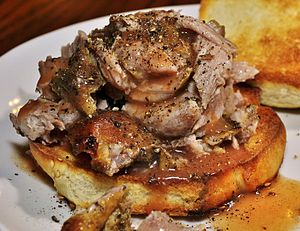
Pulled pork
En pulled pork-sandwich
Pulled Pork er en amerikansk ret fra sydstaterne. Den består af svinekød, som er langtidsgrillet over trækul. Pulled Pork grilles normalt i 12-15 timer ved temperaturer mellem 110-130°. Inden grilningen skal stegen ligge i Rub som er en krydderiblanding. Navnet Pulled Pork kommer af, at kødet bliver så mørt, at man kan kan trække det fra hinanden i en masse små/tynde stykker, fordi det har stegt så længe. Serveres ofte som burger med Coleslaw.